Battle of Pressburg

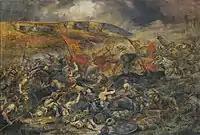
Battle of Bánhida

That night, the Hungarian army covertly crossed the Danube and attacked the forces of Luitpold in their camp while they slept. This is very similar to the Battle of the River Brenta in 899, where the enemy thought he was safe since the river would prevent the Hungarians from crossing, only to find himself terribly mistaken. The Hungarians did cross the River Brenta and took the unsuspecting enemy totally by surprise. The Hungarians used animal skins (goat, sheep, and possibly cattle) tied up to form something like a huge bota bag, filled it with air, and tied on their horses sides, which helped the warrior and his horse to float in order to cross rivers or even the seas like the Adriatic Sea, as they did in 900, to attack Venice. The attack took the Germans by surprise, with the Hungarians' arrows killing many of them, some of them likely in their sleep. The Hungarians probably completely encircled the fortified camp, preventing the Germans from escaping and forming their battle formations, or simply to flee (however, those who managed to break out of the camp were killed by the Hungarians), transforming their camp into a death trap (in the same way as 300 years after that, in 1241, the nomadic Mongols did with the now sedentary Hungarians in the Battle of Mohi), making them totally defenseless, and shooting a rain of arrows on them relentlessly, until they killed everybody. This Western army group, because of its false sense of security, seems not to have paid very little attention to guarding the camp. It had no chance; almost all the soldiers, together with Luitpold, the Master of the Stewards, Isangrim, and the other 15 commanders, were massacred. The fact that the Hungarians could take the sleeping East Francian army by surprise and that this attack was so successful shows that maybe Luitpold had no knowledge of the defeat of Archbishop Dietmar's forces, and this shows that his army was pretty far from the first battlefield (according to the newest opinions, when the battle from the first day occurred, the two Bavarian army corps were one day distance from each other, due to the fact that the main engagements of the battle occurred on consecutive days), because if he had known what happened to the southern army, he would have paid more attention to the guard, preventing such a surprise. Probably the light Hungarian cavalries lured the southern and northern Bavarian forces so away from each other that from there it was impossible for one group to learn what happened to the other (the same thing happened also on the First Battle of Augsburg, when the Hungarians lured the German cavalry away from the infantry and annihilated it without the infantry having any knowledge).